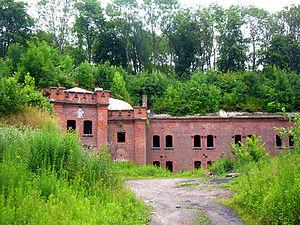
Kœnigsberg ou Königsberg in Preussen est l'ancien nom de l'actuelle ville russe de Kaliningrad. Capitale de la Prusse-Orientale, au bord de la mer Baltique, elle fut d'abord la capitale du duché de Prusse, avant de devenir l'une des principales villes du royaume de Prusse puis de l'Empire allemand. Presque totalement détruite durant la Seconde Guerre mondiale, elle est rebaptisée Kaliningrad après son annexion par les Soviétiques.
Kaliningrad, anciennement Königsberg en Prusse-Orientale, est une ville de Russie située dans une exclave territoriale, l'oblast de Kaliningrad, totalement isolée du reste du territoire russe, entre la Pologne et la Lituanie. Sa population s'élève à 475 100 habitants en 2018.